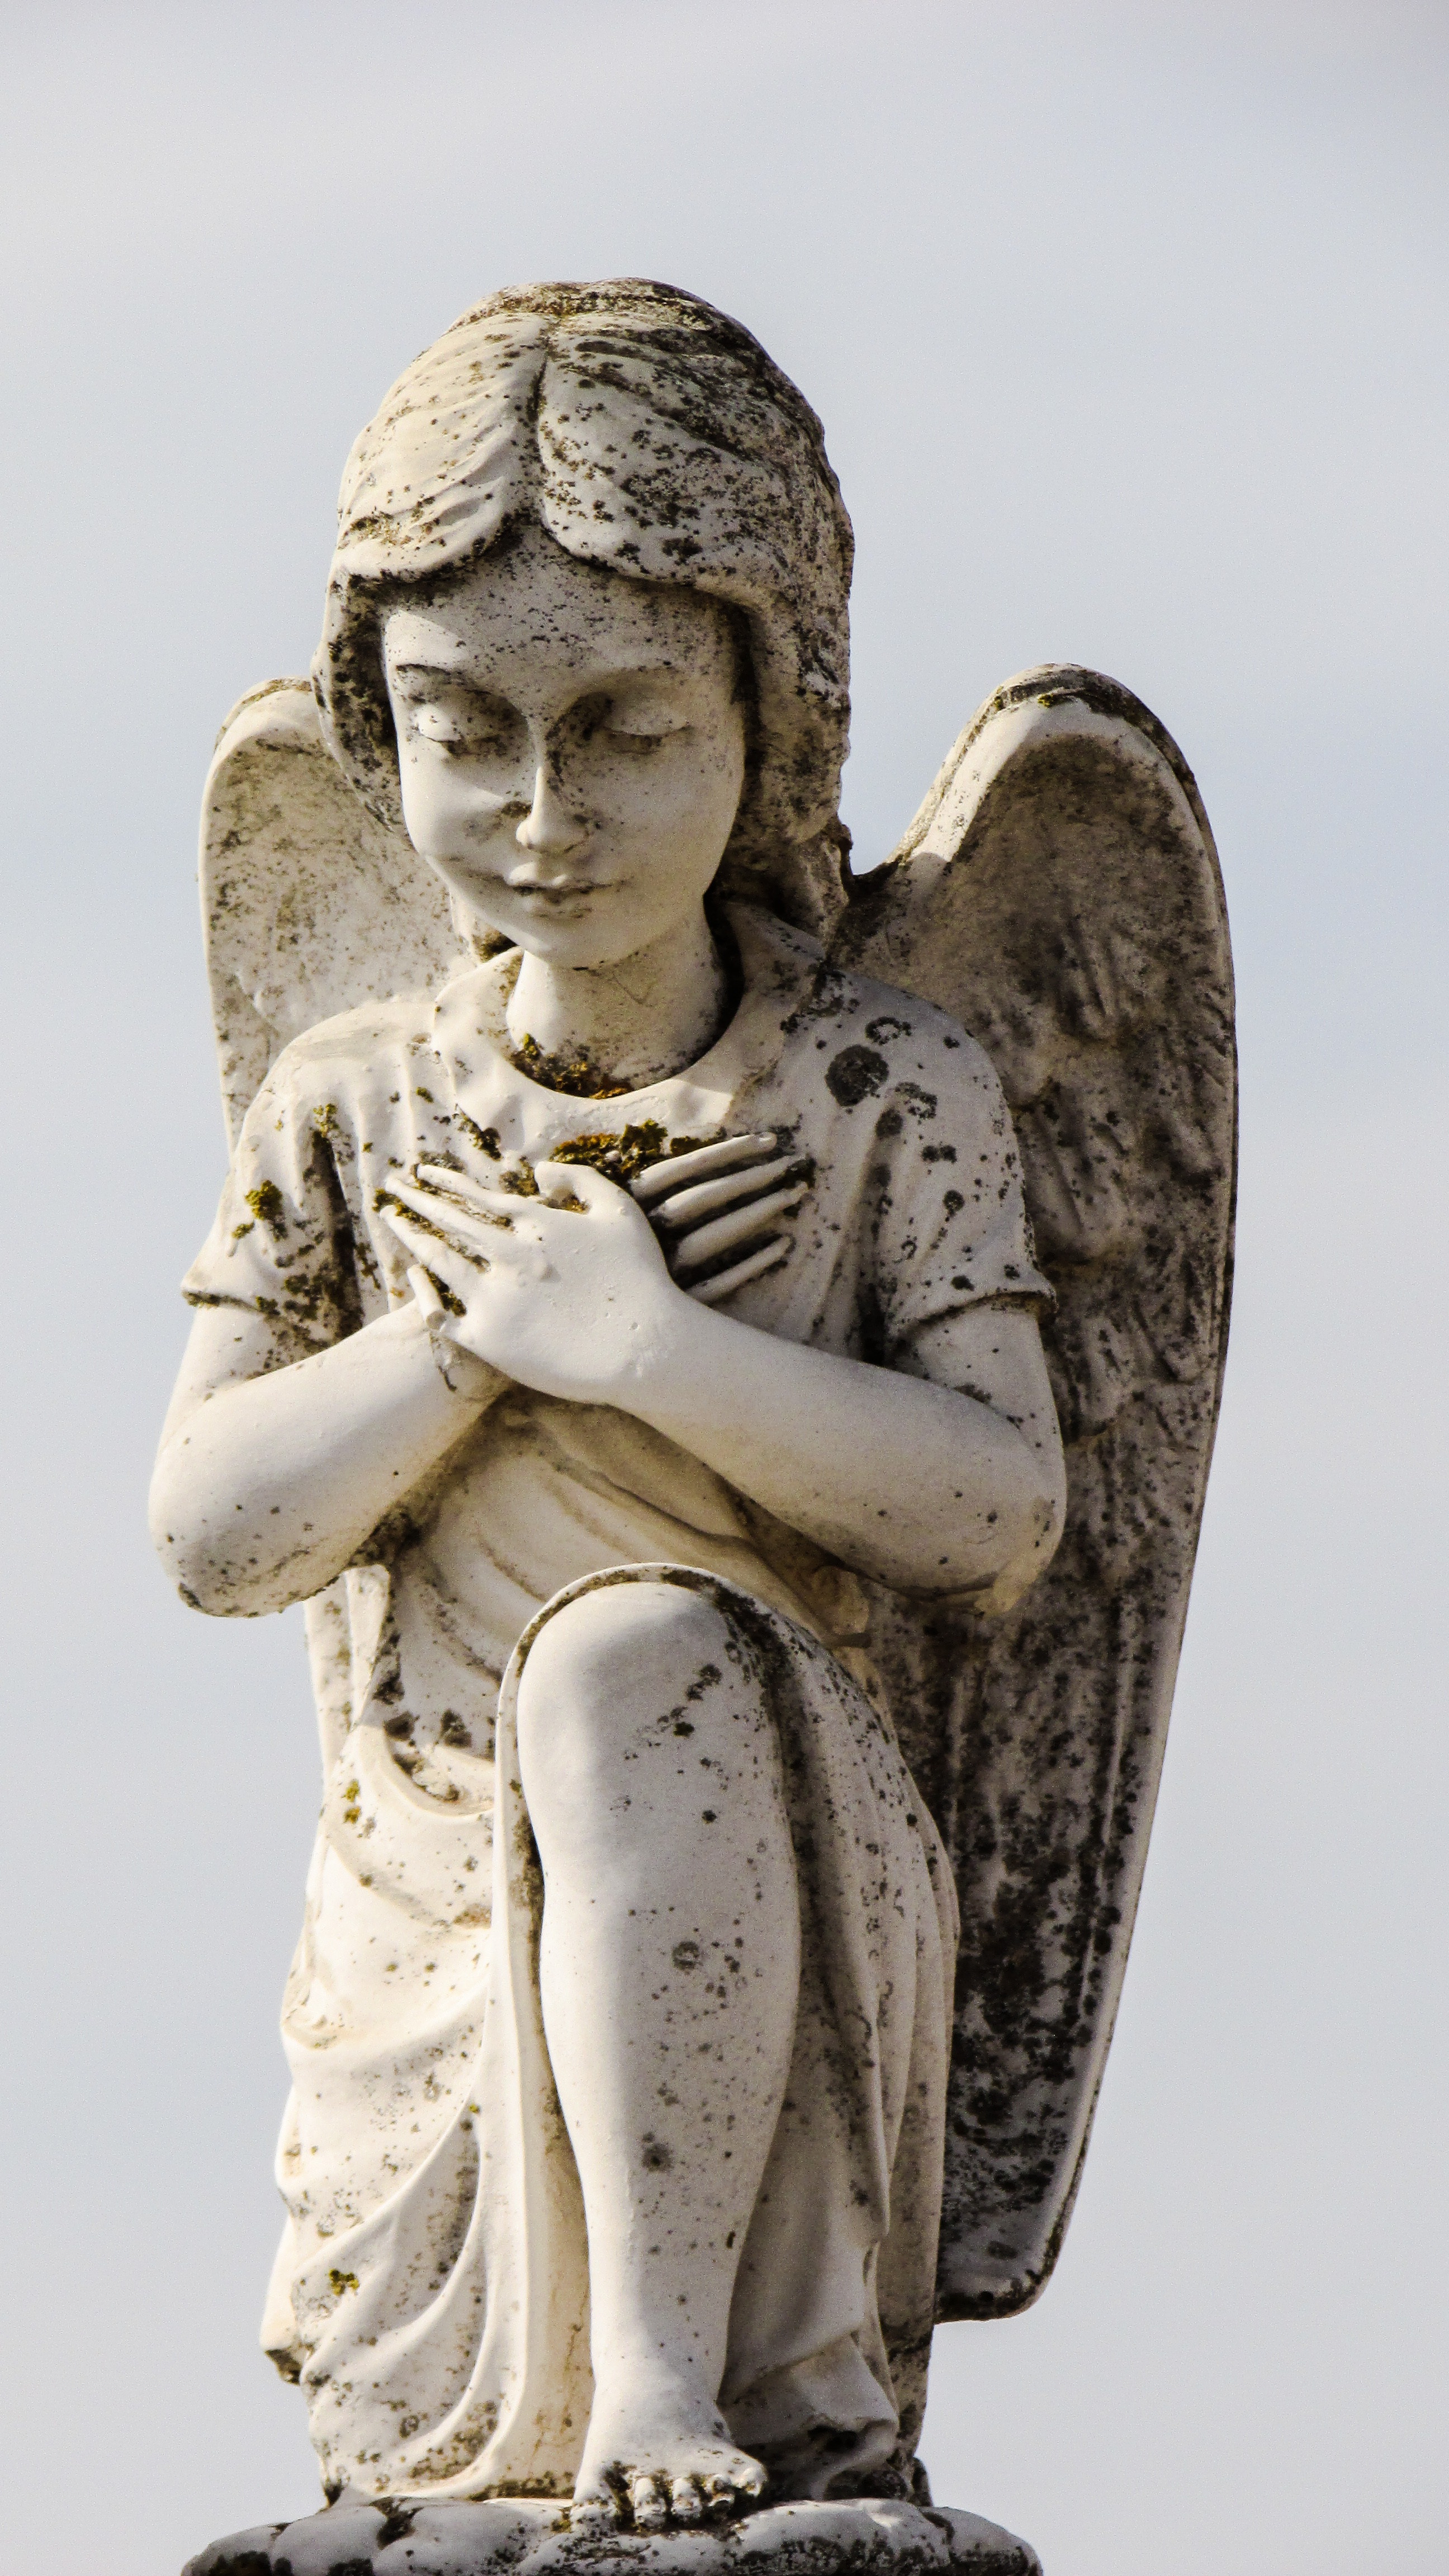
monument, statue, religion, cemetery, christian, pray, sculpture, angel, art, temple, faith, carving, mythology, stone carving, fictional character, ancient history, classical sculpture